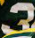
Number: 3